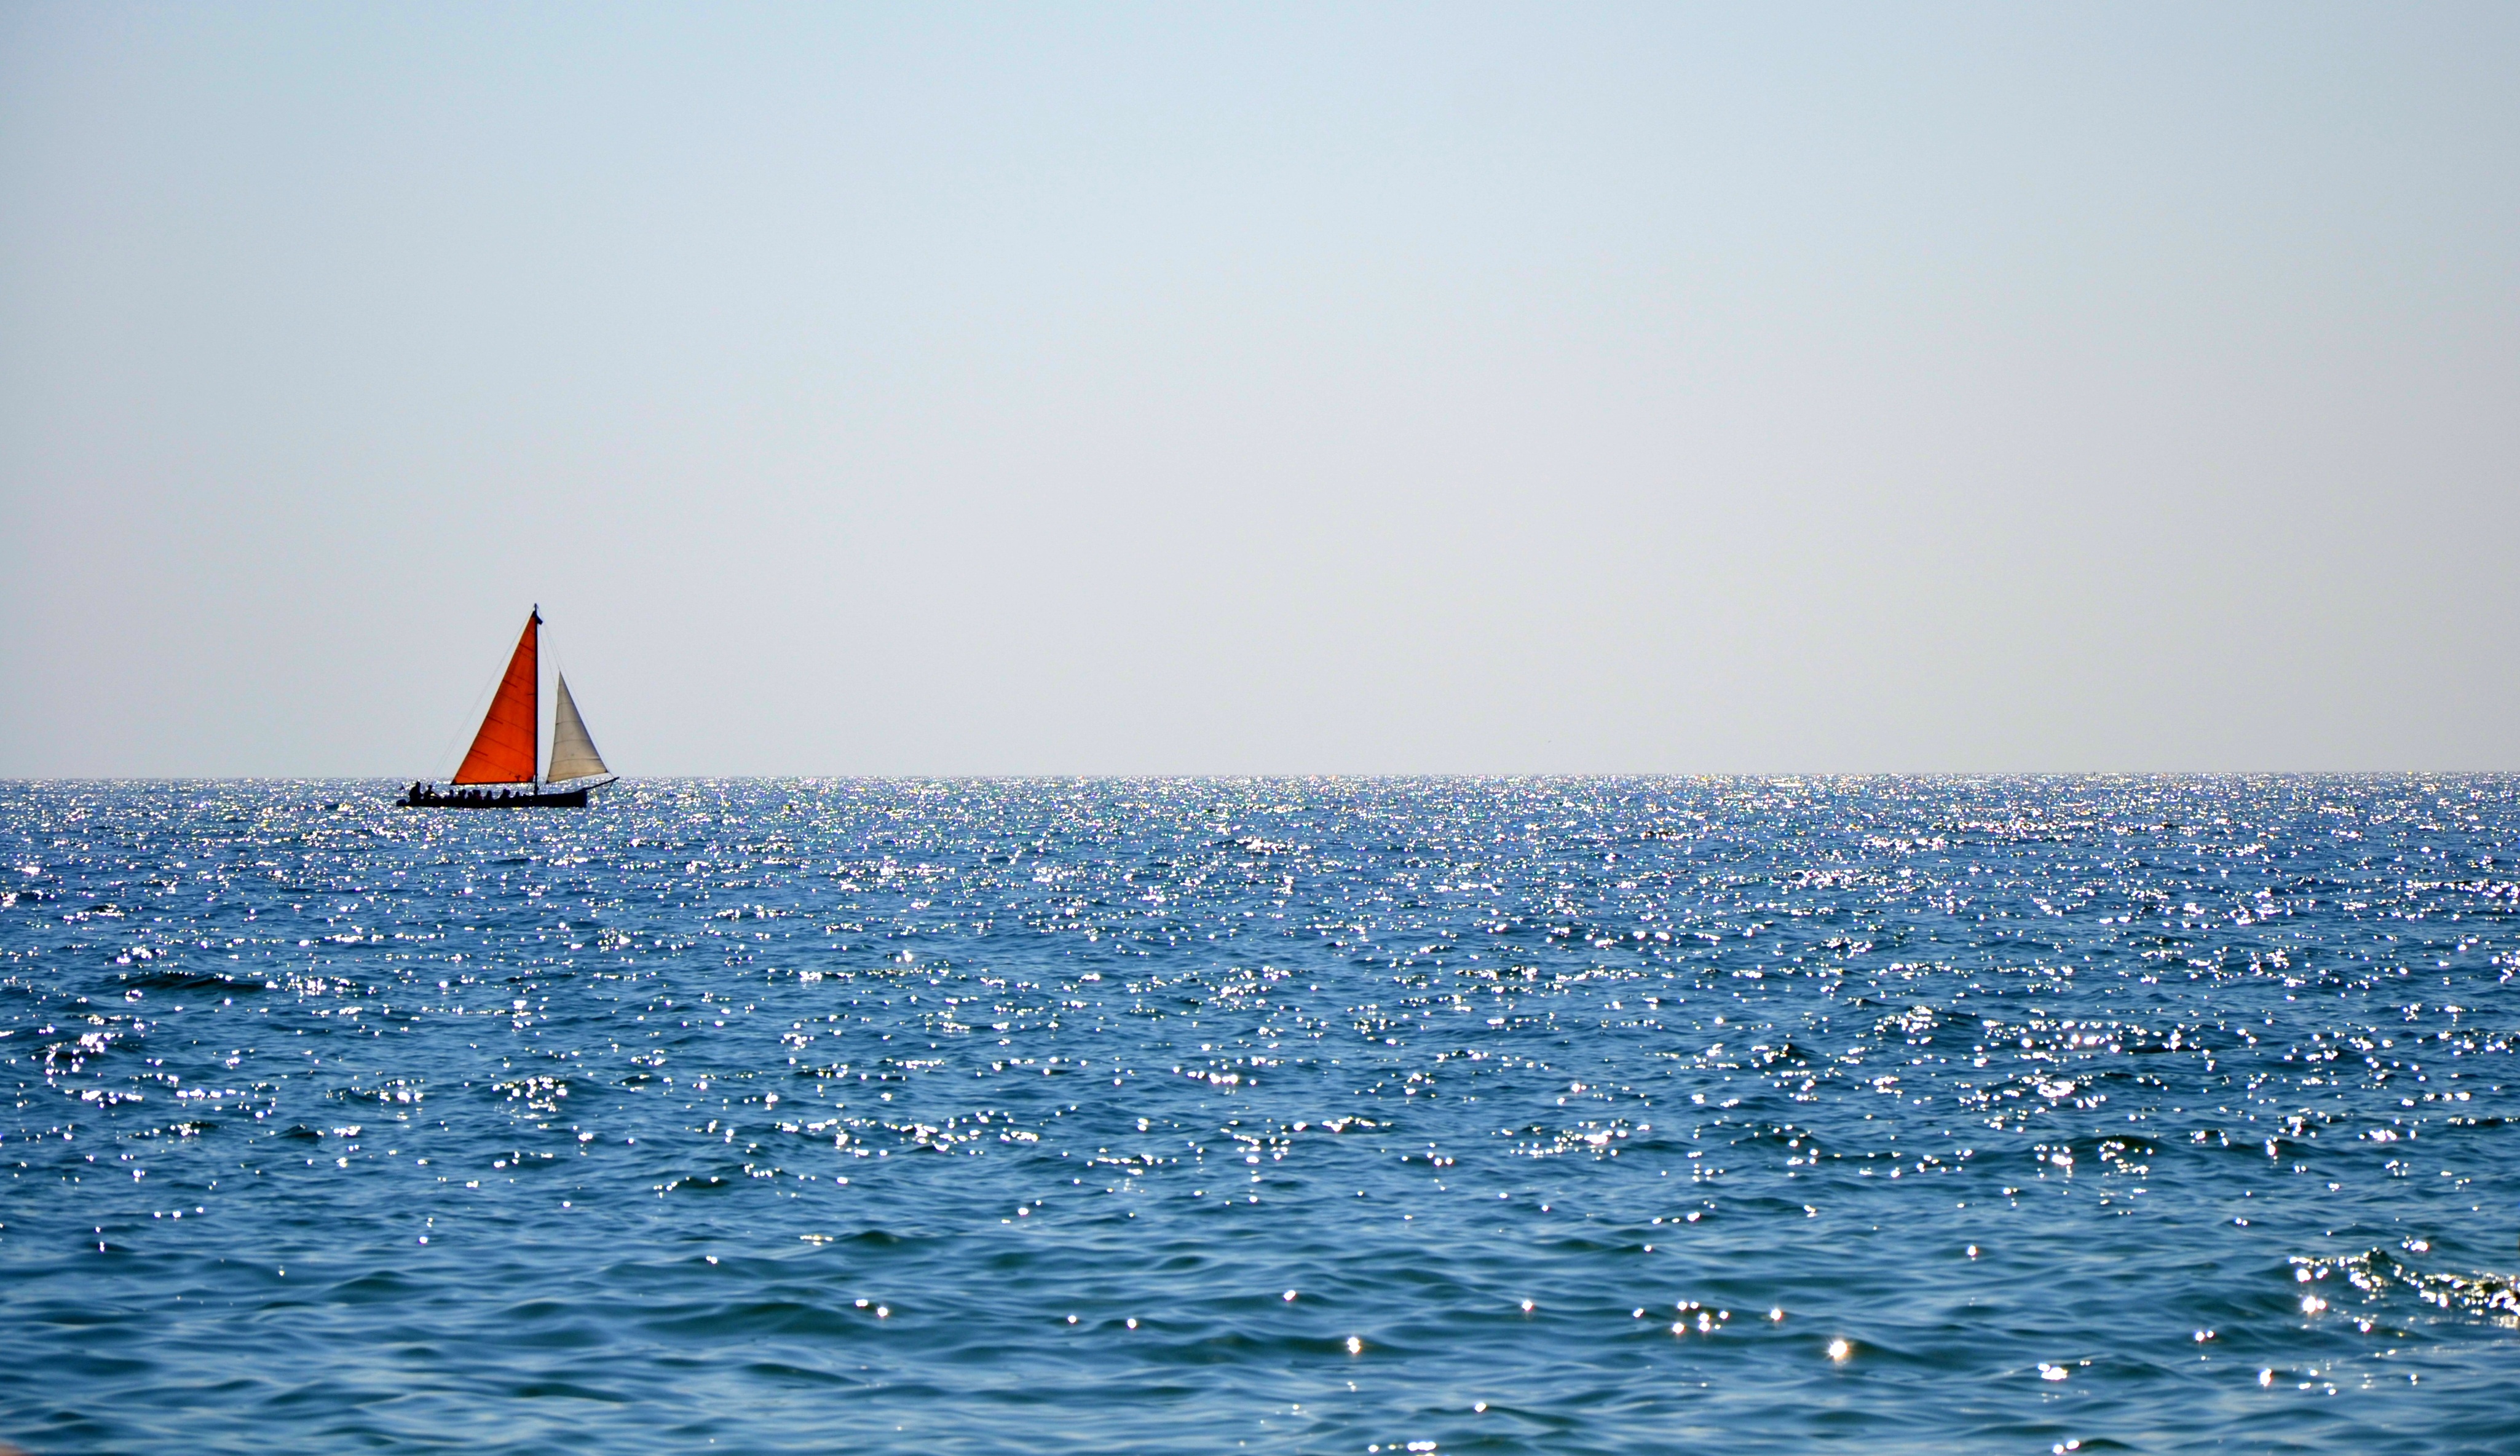
landscape, sea, coast, water, nature, ocean, horizon, sky, boat, shore, wave, lake, wind, ship, summer, vacation, travel, recreation, vehicle, sailing, yacht, holiday, bay, romantic, blue, tourism, sailboat, boating, sail, marine, black sea, wind wave